History of Sheffield United F.C.

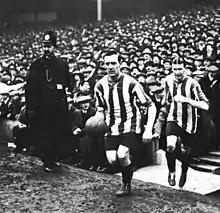
Captain George Utley leads Sheffield United out for the 1915 FA Cup final

The next final appearance came on 24 April 1915 at Old Trafford when United beat Chelsea 3–0 to win "The Khaki Cup final", the last game before the Football League and FA Cup competition was suspended until the end of the First World War.